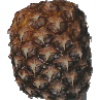
Label: Pineapple 1